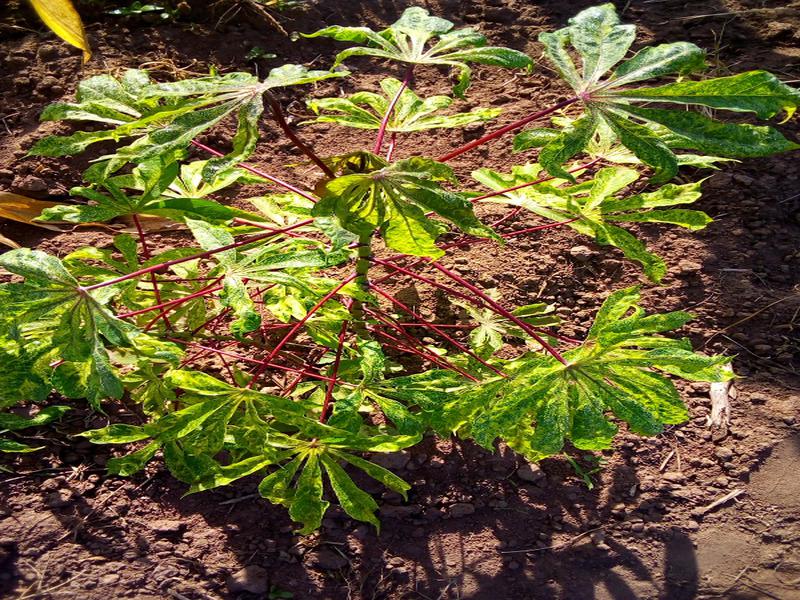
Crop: cassava
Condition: mosaic_disease